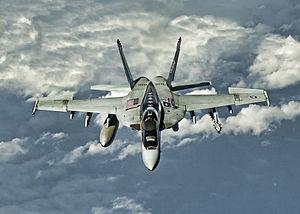
La cinquième génération de chasseur à réaction est une classification générale des avions de combat inventée aux États-Unis. L'idée est apparue au début des années 1980 lorsque le gouvernement américain a voulu remplacer ses F-15 et ses F-16.